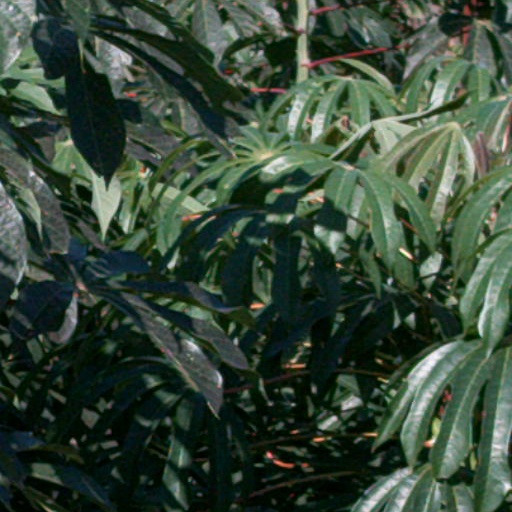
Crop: cassava